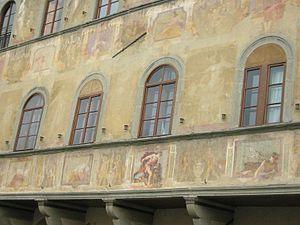
Le Palazzo dell'Antella ou degli Antellesi est un palais florentin situé sur la face sud de la piazza Santa Croce, précisément au numéro 21.